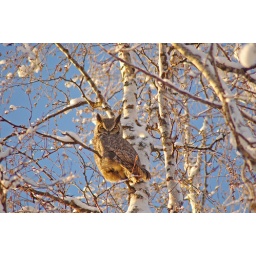
Great Horned Owl in a birch tree near our house at Secluded Lake, AK. January 2nd, 2010